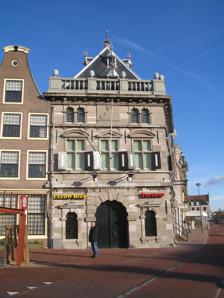
Building: Waag, Haarlem
Country: Netherlands
Year built: 1597
Weigh house in Haarlem Waag Waag, looking north along the houses facing the Spaarne river General information Type Weigh house Architectural style Renaissance Location Haarlem Address Damstraat 29 Coordinates 52°22′49″N 4°38′24″E / 52.38028°N 4.64000°E / 52.38028; 4.64000 Completed 1908 Design and construction Architect(s) Lieven de Key The Waag ( Waegh ) is a former Weigh house in Haarlem that today serves as a café catering to tourists. History The building was designed by Lieven de Key around 1597 and is built with Namense steen from Namur, Belgium . It is the only building in Haarlem that was built this way, and was designed in its day as a landmark that befits an authority. The weigh house masters needed to be able to judge the correct measure of a shipload of grain that was delivered in Haarlem. Inside the large cast iron balance can still be seen. The location of the weigh house was strategically located where the Spaarne river joins the beek , a small canal that according to tradition was used to carry fresh water from the dunes to serve the brewers of Haarlem. Haarlem was known for its beer brewing in the 15th-17th centuries. A large wooden crane operated by wheels driven by manpower was used to hoist the grain on ships into the Waag building and back into other ships or carts for further transport. The wooden crane can be seen on most historic pictures of the Spaarne up until 1872. In 1821 the top floor of the Waag was rented to the artist club Kunst zij ons doel for drawing classes gathered around a live model. The room is still used for this function, though fewer drawing classes are held nowadays and the rooms are often used for exhibitions. The entrance to the artist club is via the small staircase on the Spaarne side. Gallery Waag on the Spaarne with Wooden crane, by Gerrit Adriaensz Berckheyde Waag on the Spaarne with Wooden crane in use, by Romeyn de Hooghe , 1690 Wooden crane, by Cornelis van Noorde , 1767 Notes Wikimedia Commons has media related to Waag, Haarlem . Dutch Rijksmonument 19708